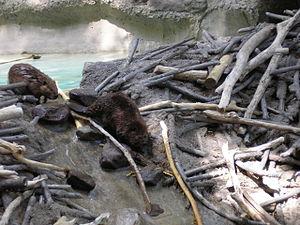
Le castor du Canada est un grand rongeur qui vit près des cours d'eau, des lacs et des étangs de l'Amérique du Nord, jusqu'au nord du Mexique. C'est l'une des deux espèces vivantes du genre Castor.